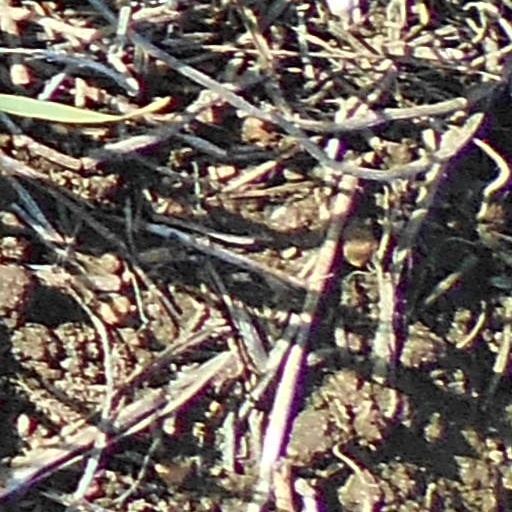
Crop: wheat